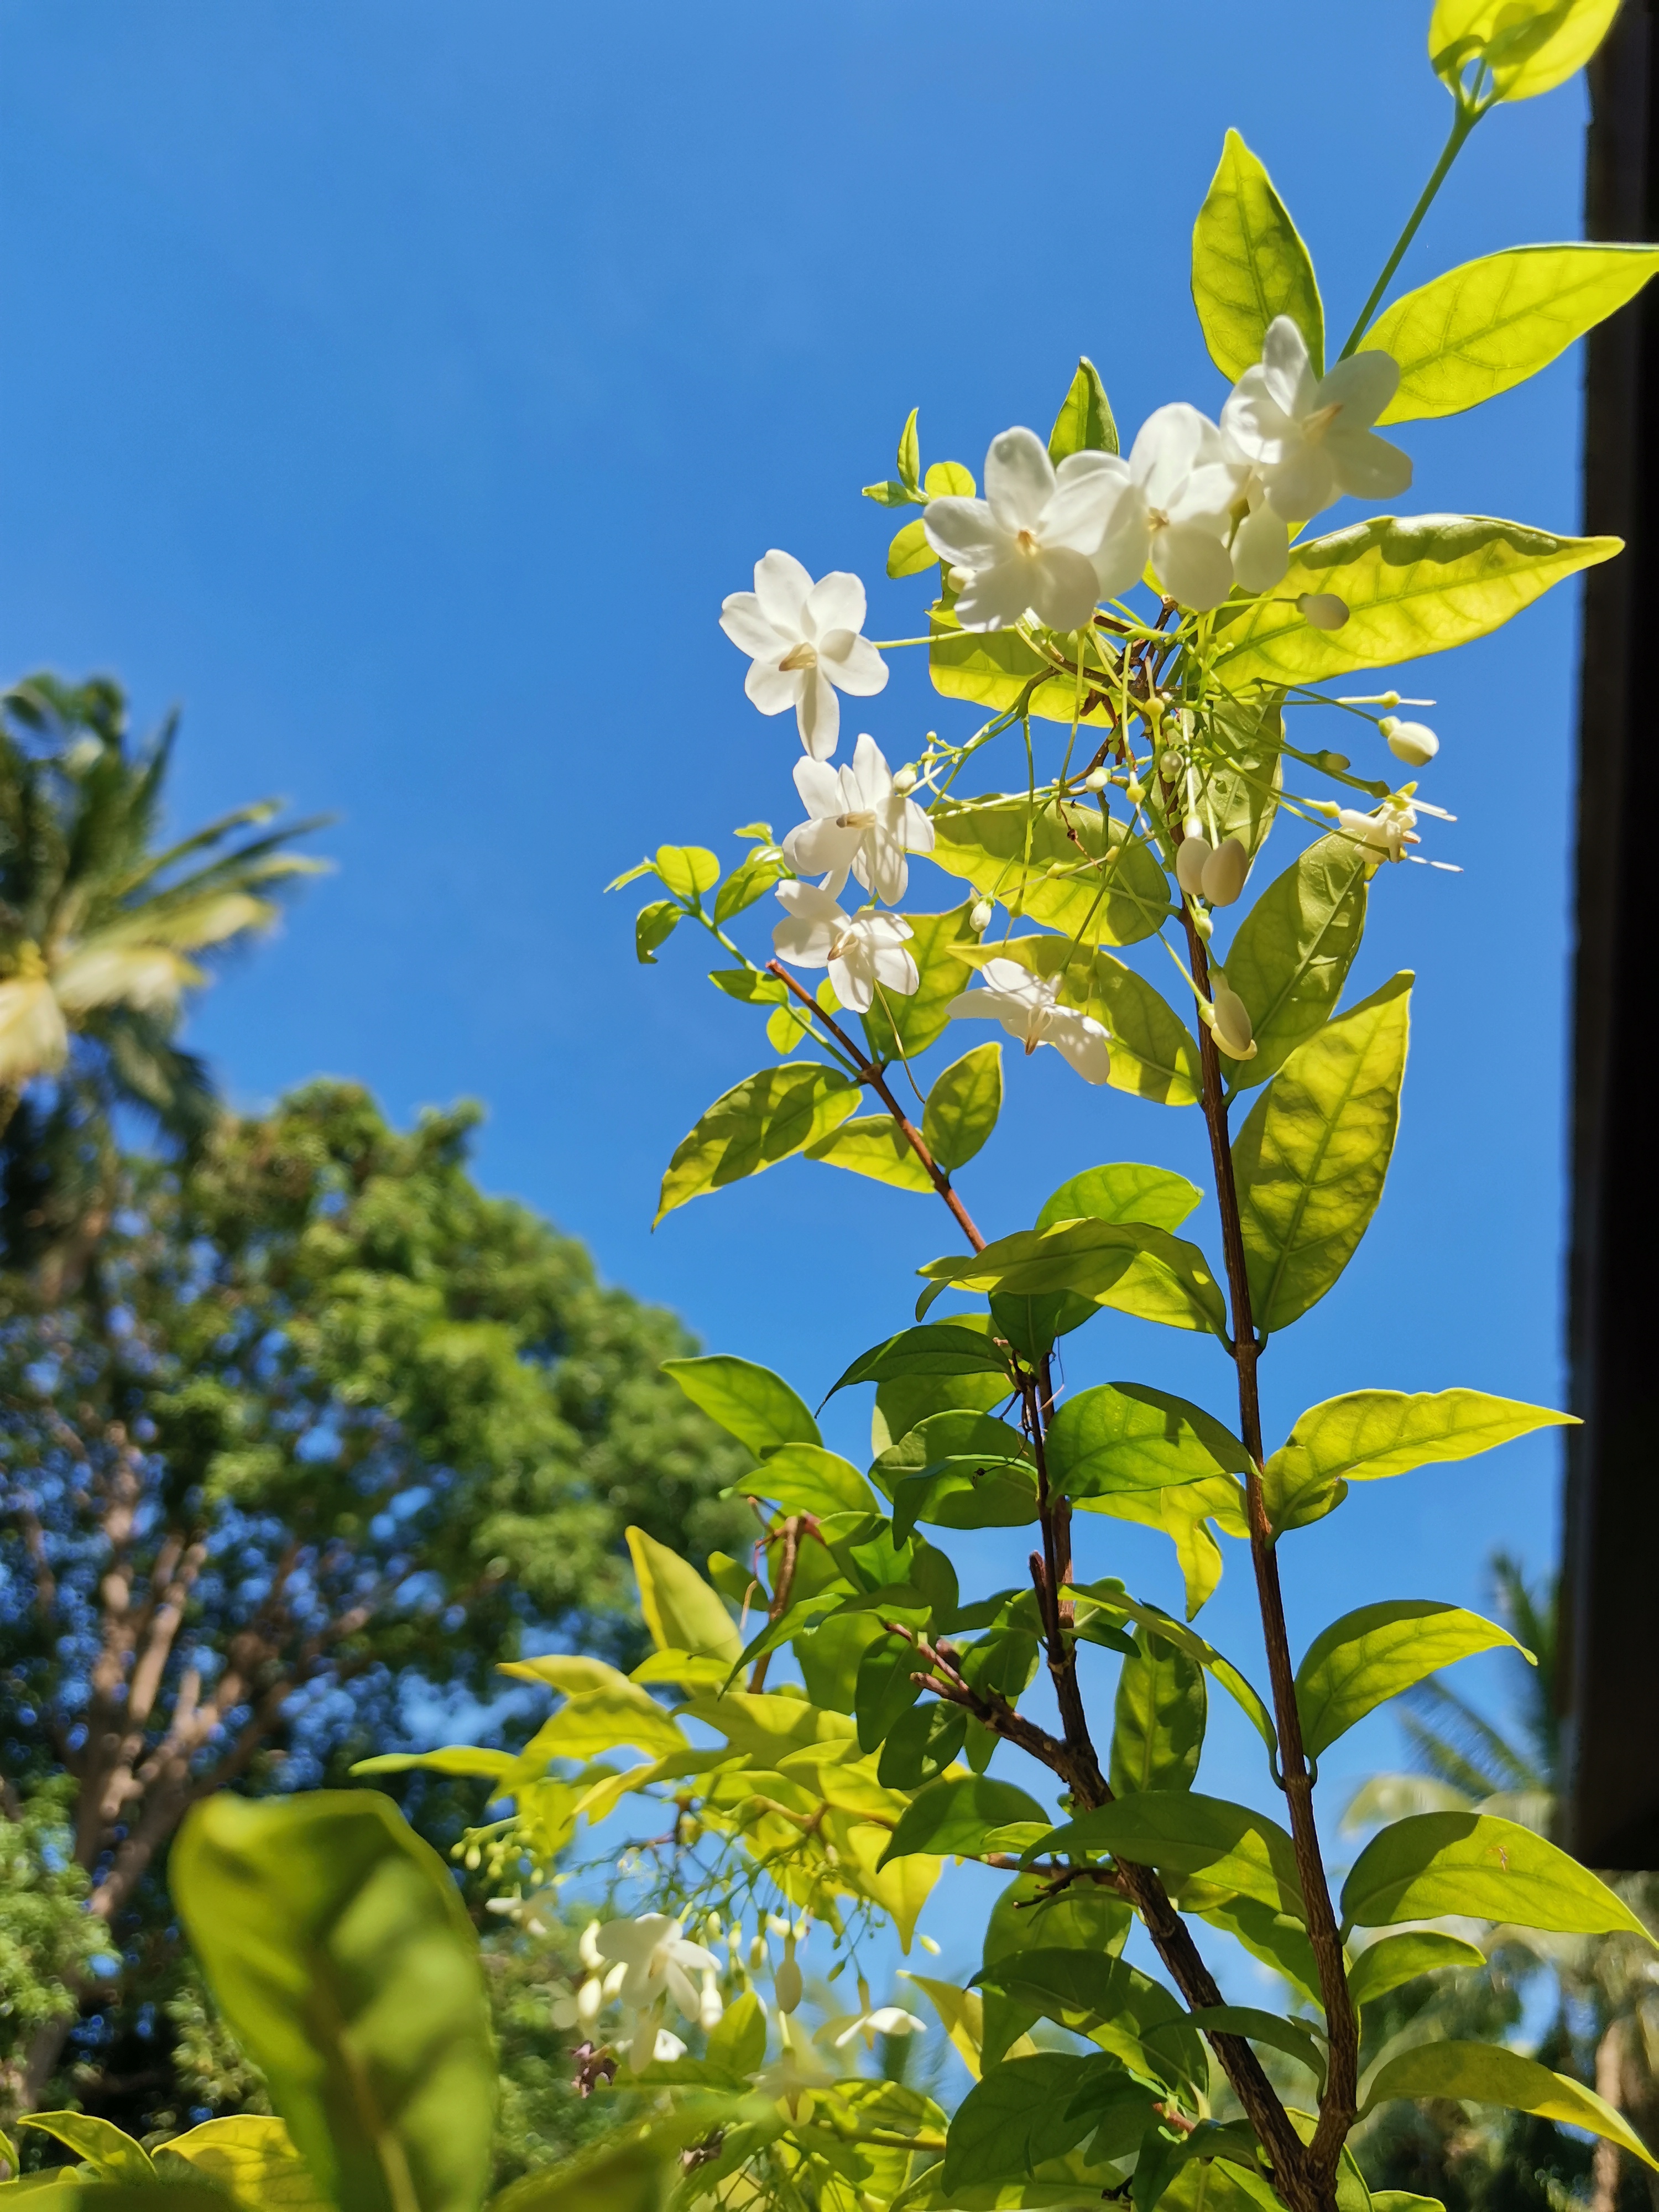
blue sky, flower against the sky, garden, nature, flower, flowering plant, plant, tree, woody plant, spring, sky, branch